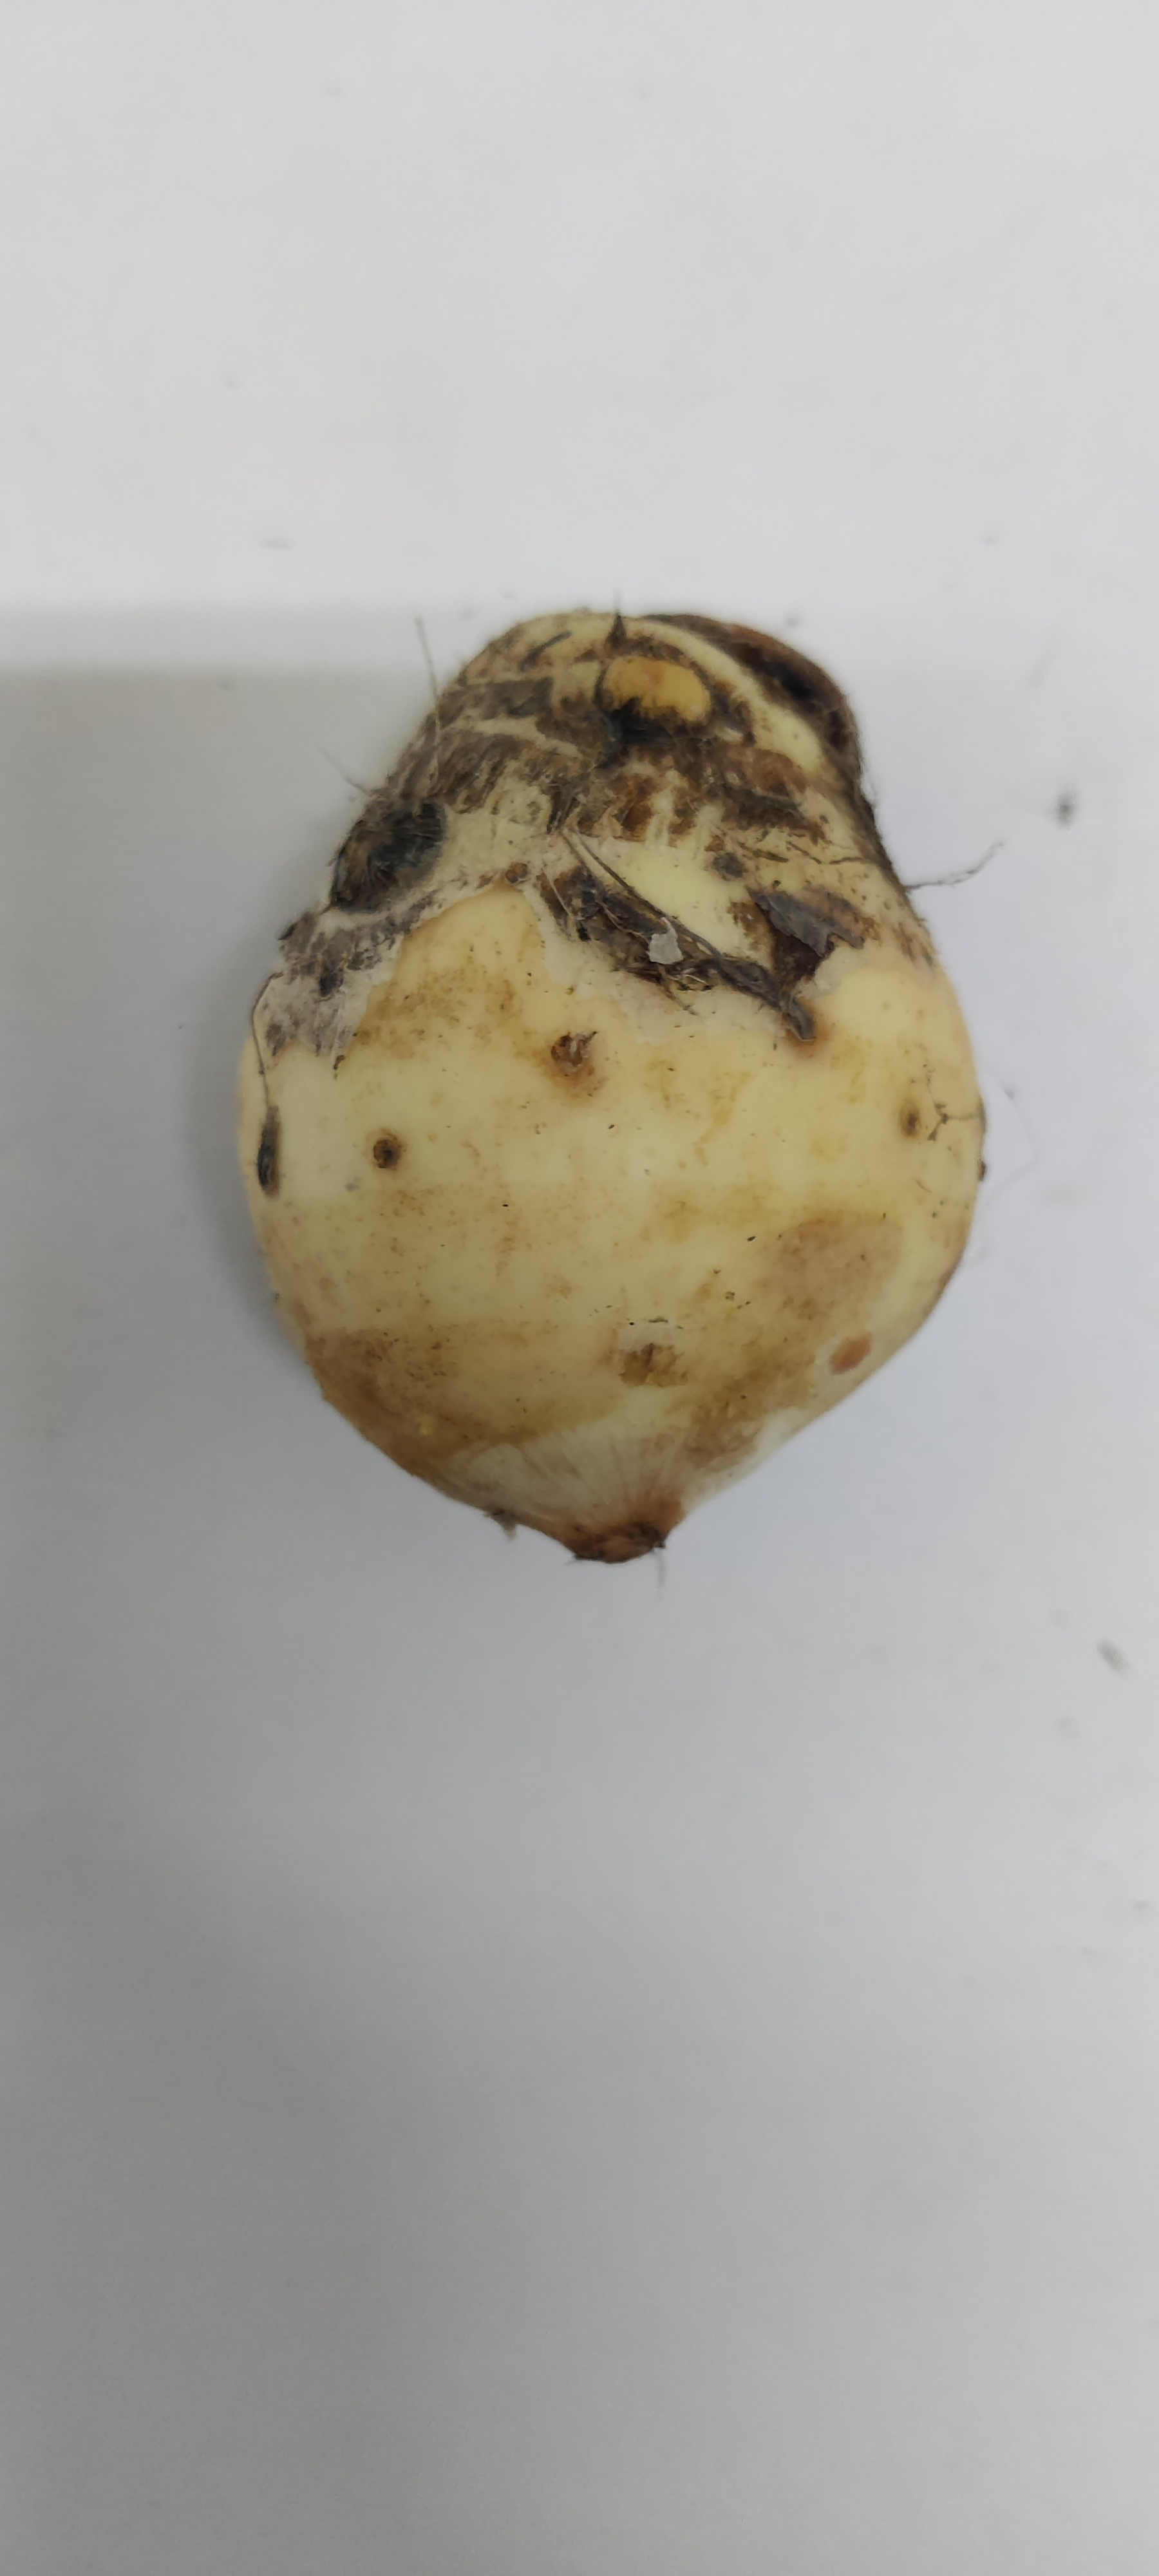
Crop: Taro root
Condition: Fresh